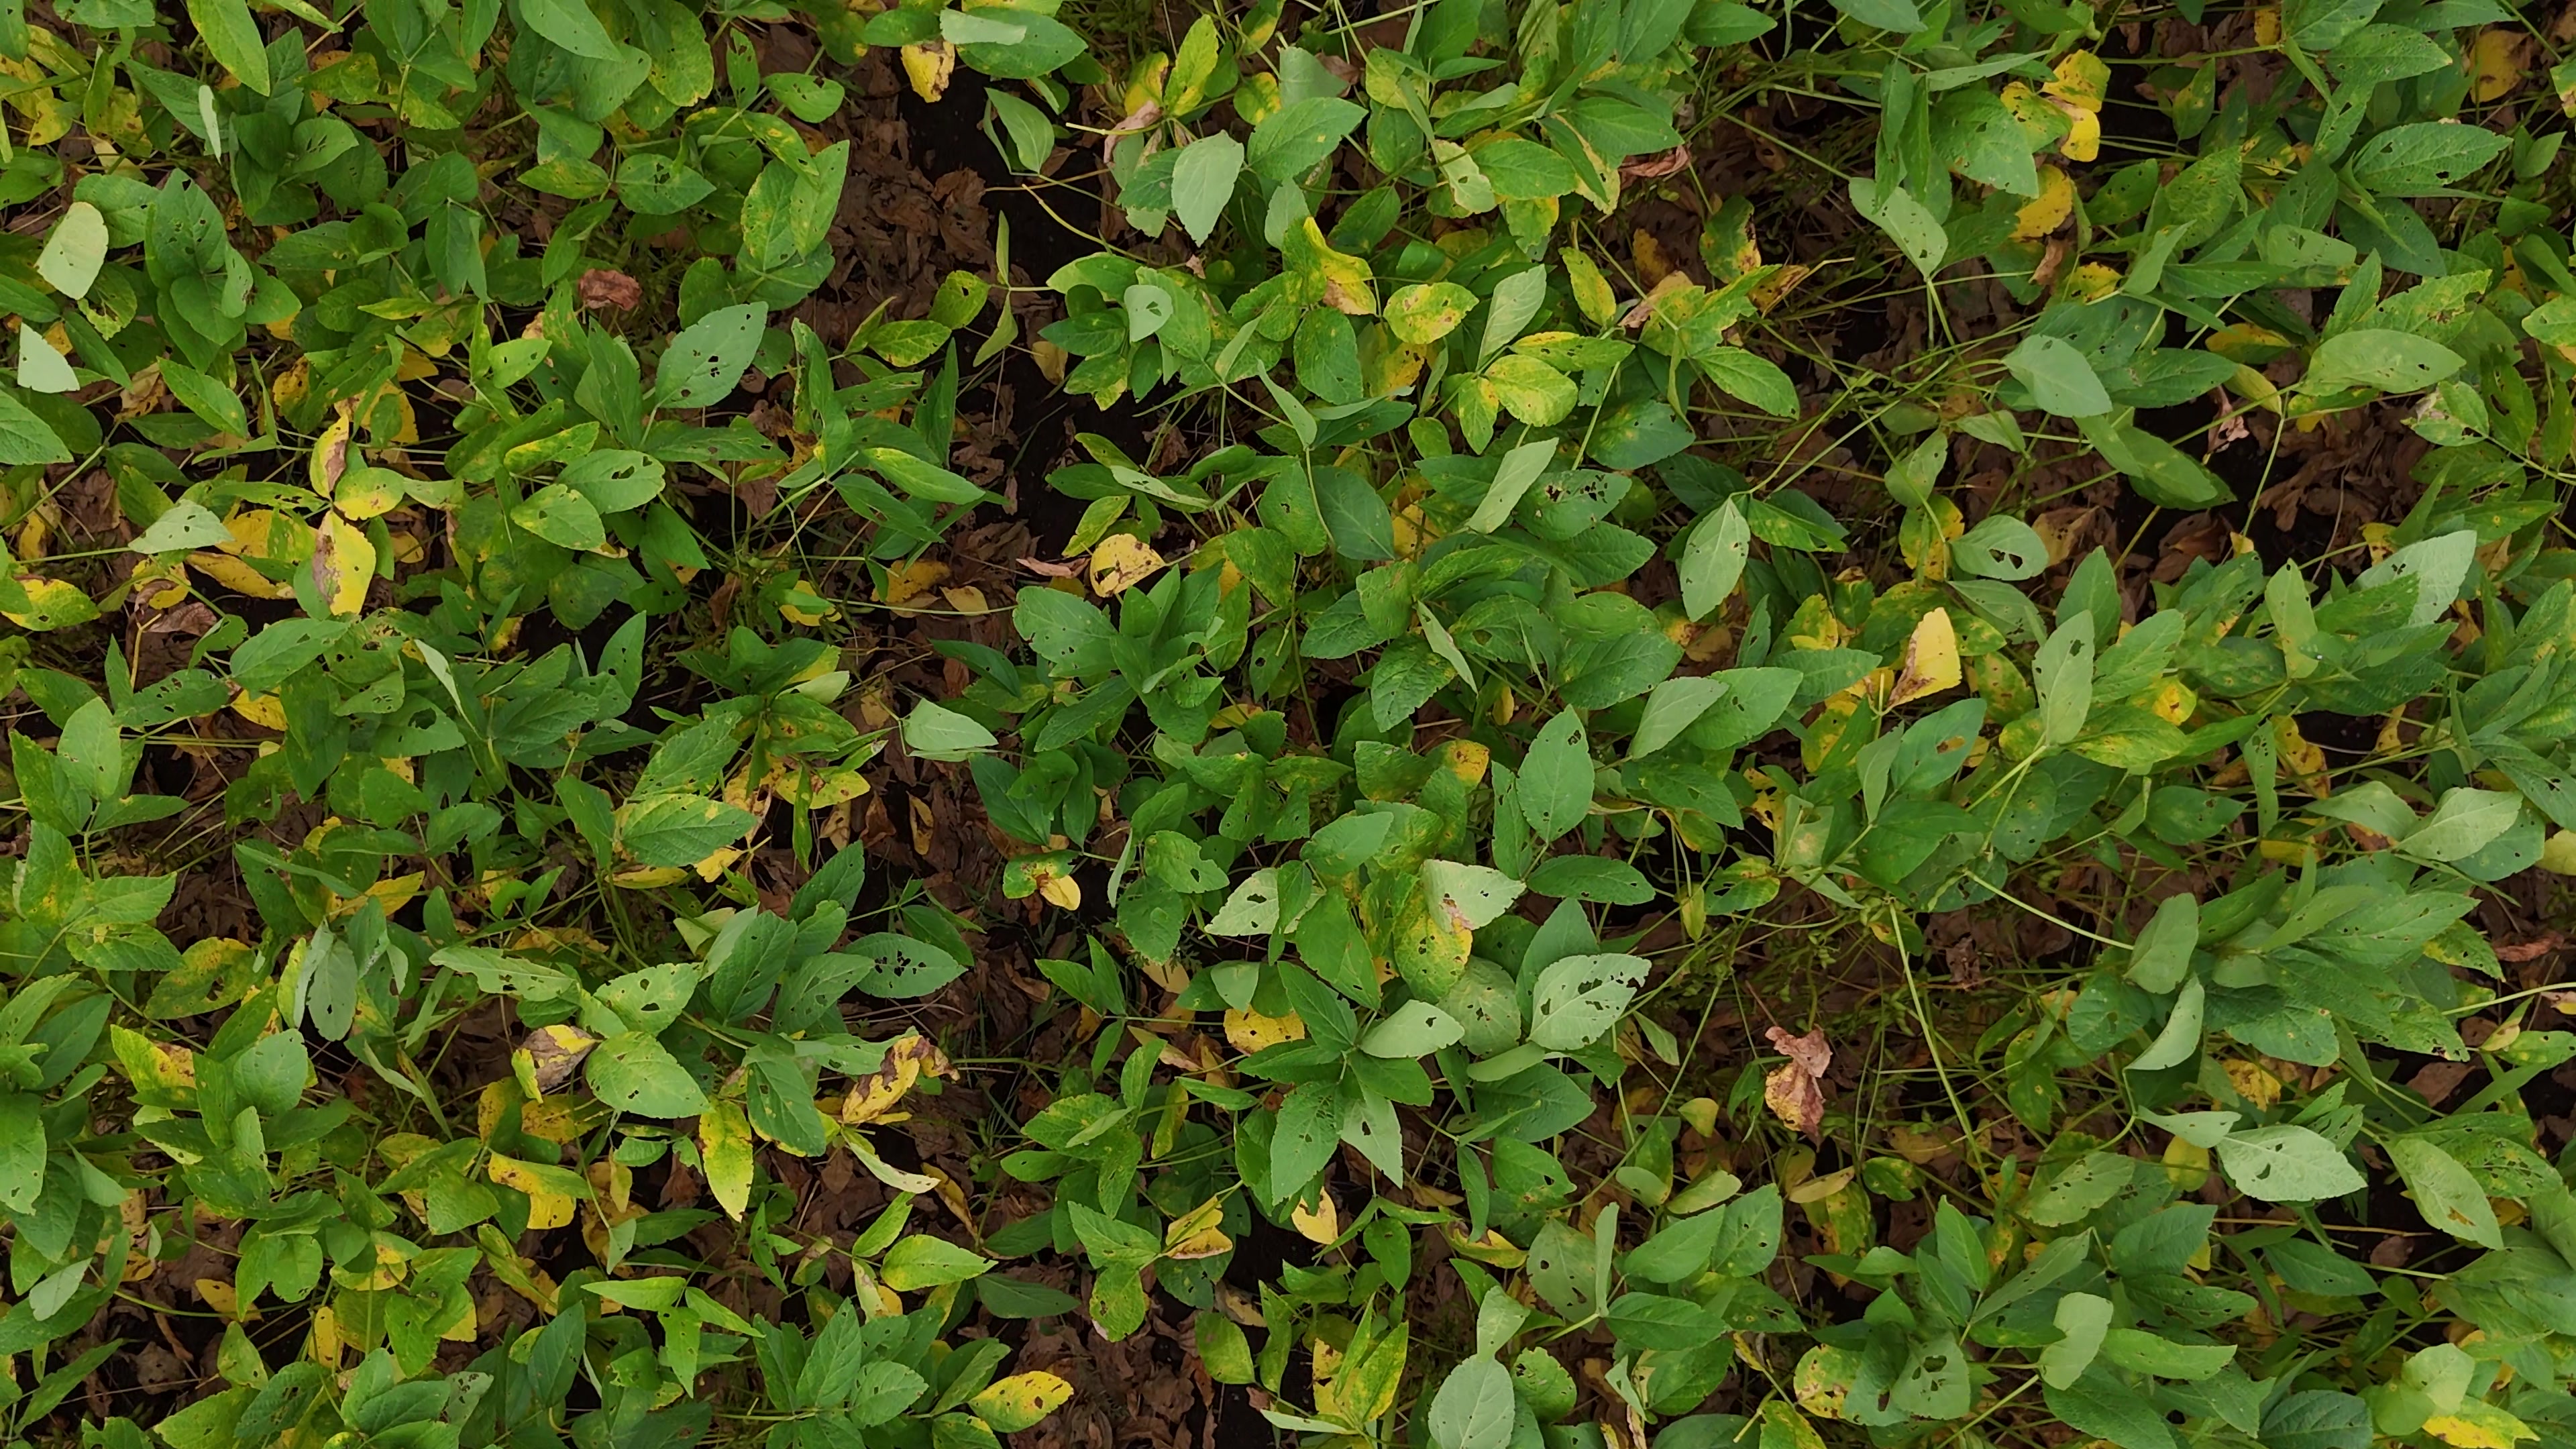
Label: Rust